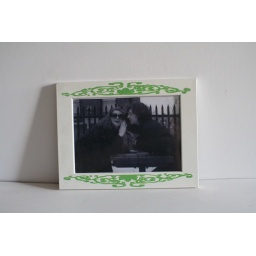
white ikea fram stenciled and painted with house paintphoto by Hallie Anoff